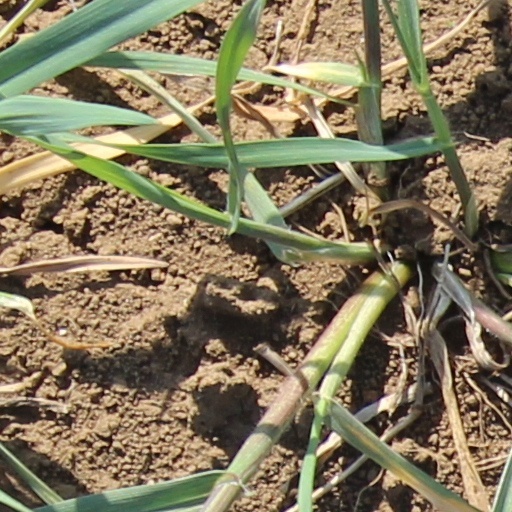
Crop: wheat